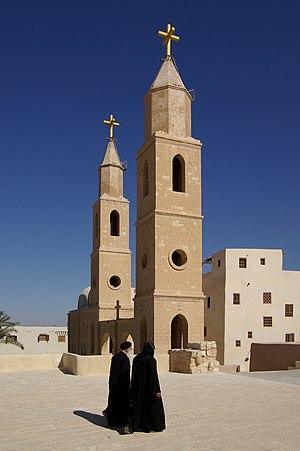
Le monastère Saint-Antoine, en Égypte.
Cet article répertorie certaines des plus anciennes églises du monde. Dans la plupart des cas, les bâtiments listés ici ont été reconstruits en plusieurs fois et seulement des fragments de l'édifice original ont survécu. Ces églises subsistantes, c'est-à-dire pas réduites à leur existence archéologique ou à l'état de ruines, ont abrité les premières communautés chrétiennes de l'Antiquité. Les dates sont approximatives et correspondent aux premières célébrations de messes connues. Selon l'Encyclopédie catholique, la célébration de la Cène, à Jérusalem, a été la « première église chrétienne », au sens étymologique du terme. Cet article ne recense que les édifices au sens d'églises avec un é minuscule.